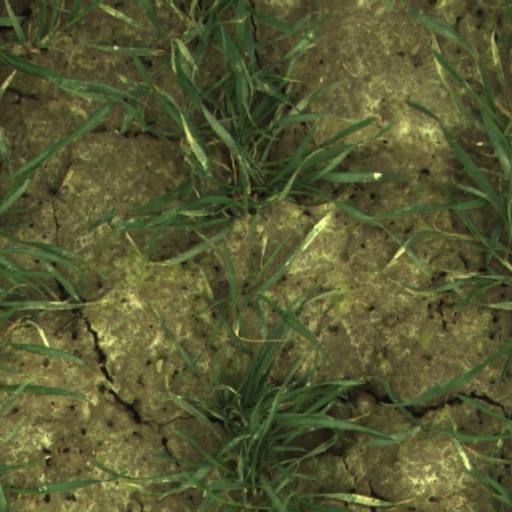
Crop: wheat